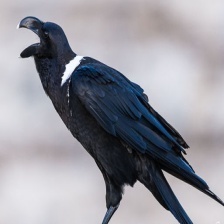
Species: WHITE NECKED RAVEN
Scientific name: CORVUS ALBICOLLIS